Maqama

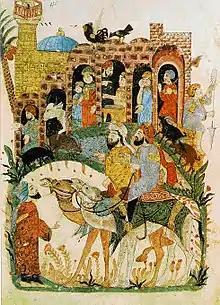
Congregation scene by al-Wasiti in the "al-Ḥarīrī Maqāmāt" showing a mosque with various animals.

No known illustrations of maqamat exist prior to the 13th century. However, illustrations were added to maqamat to add grandeur and interest to the manuscripts, even though the text was usually performed orally in large groups, rather than read in solitude.